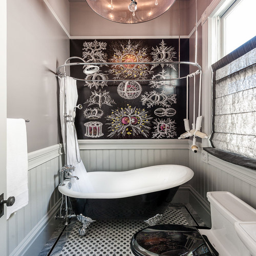
example of an ornate bathroom design